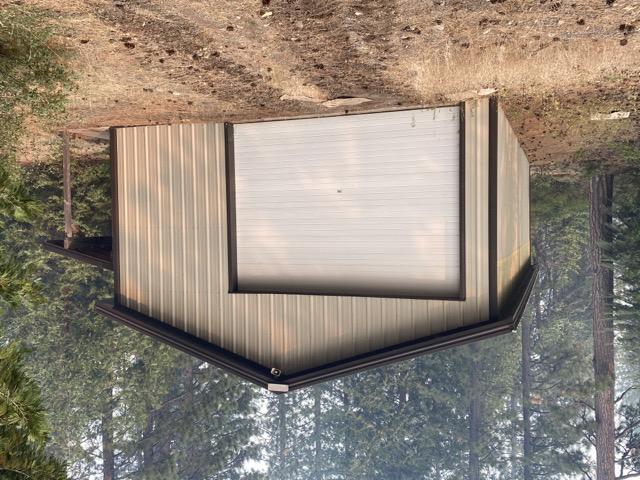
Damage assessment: no_damage